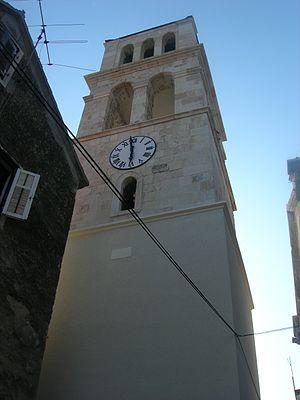
Vodice est une ville et une municipalité située au nord de la Dalmatie centrale, dans le comitat de Šibenik-Knin, en Croatie. Au recensement de 2001, la municipalité comptait 9 047 habitants, dont 94,79 % de Croates et la ville seule comptait 6 116 habitants.